Danish art

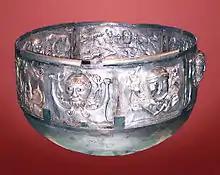

Lurs are a distinctive type of giant curving Bronze Age horn, of which 35 of the 53 known examples have been found in bogs in Denmark, very often in pairs. They are normally made of bronze, and often decorated.